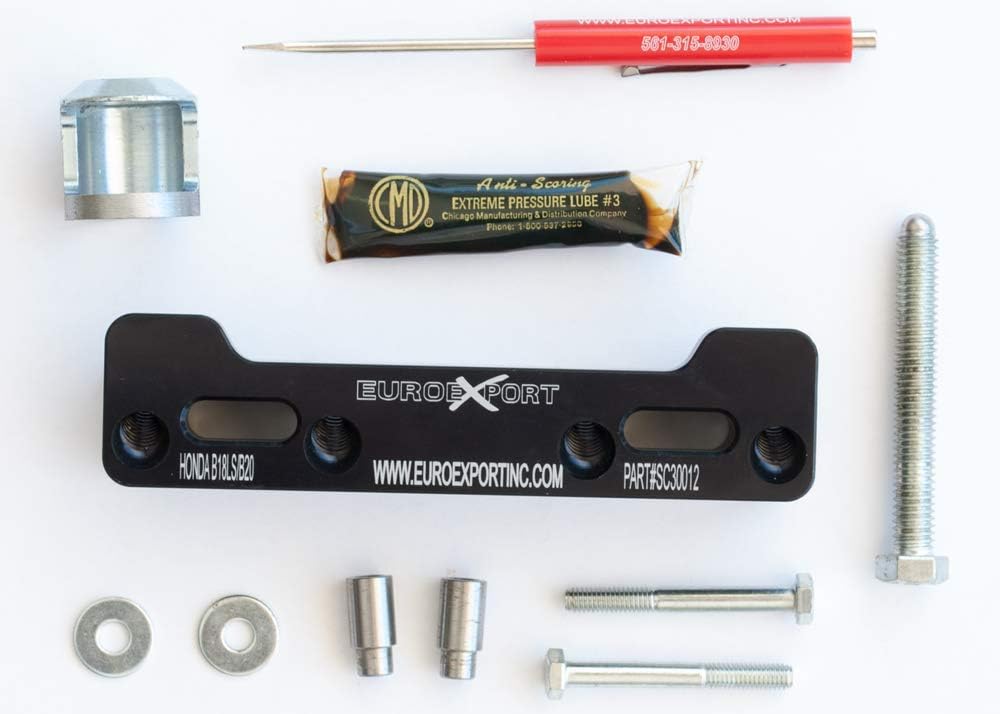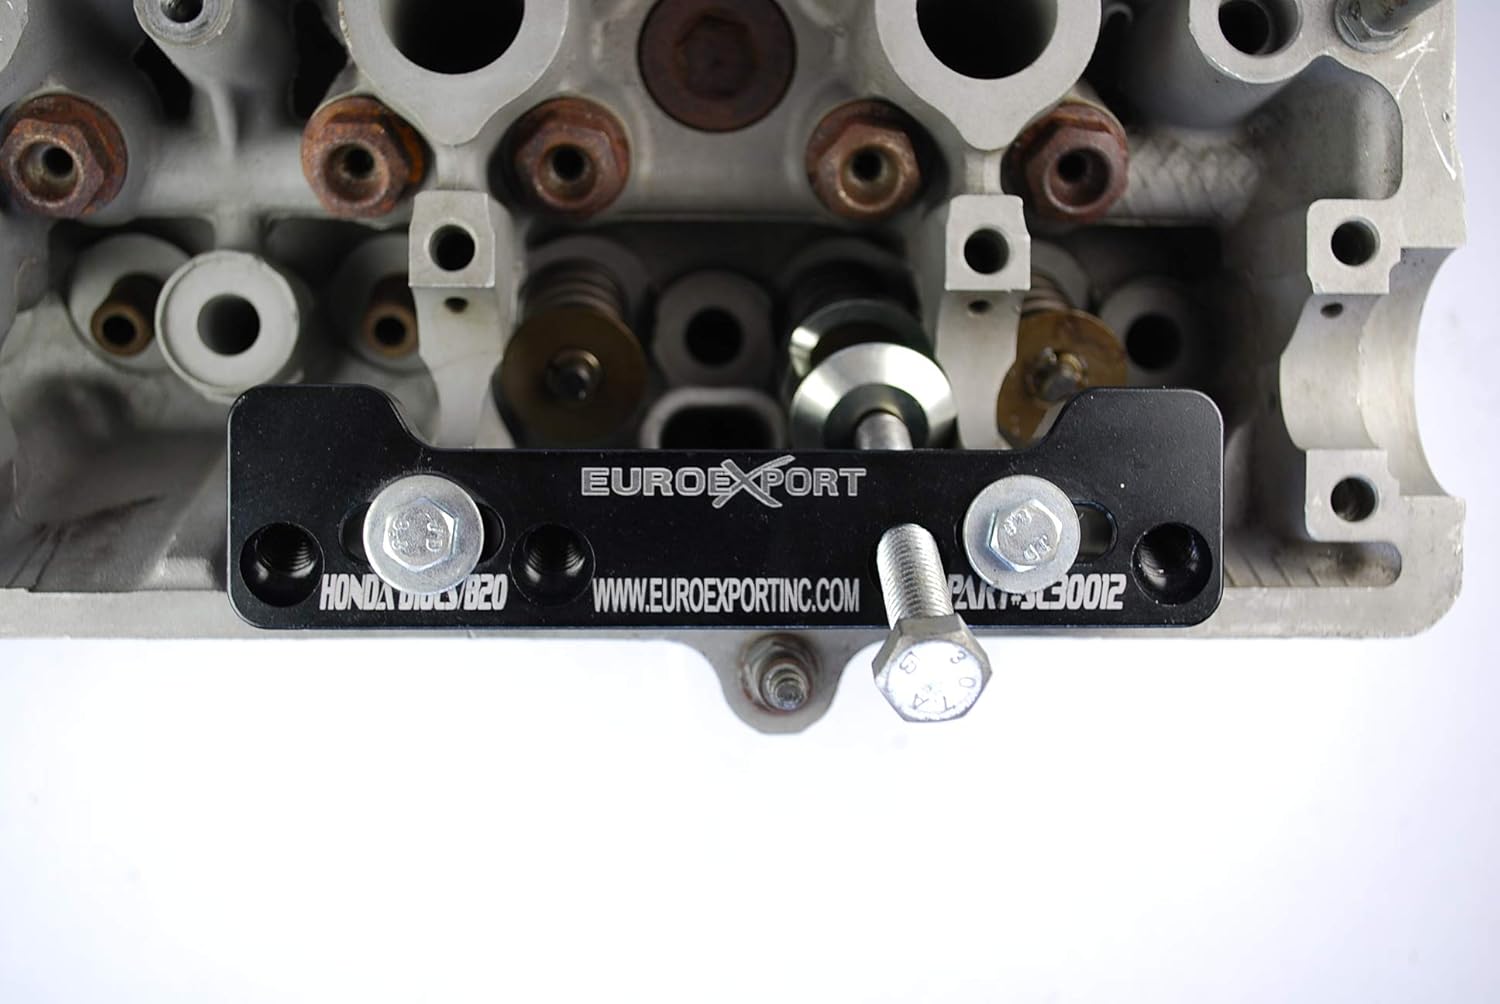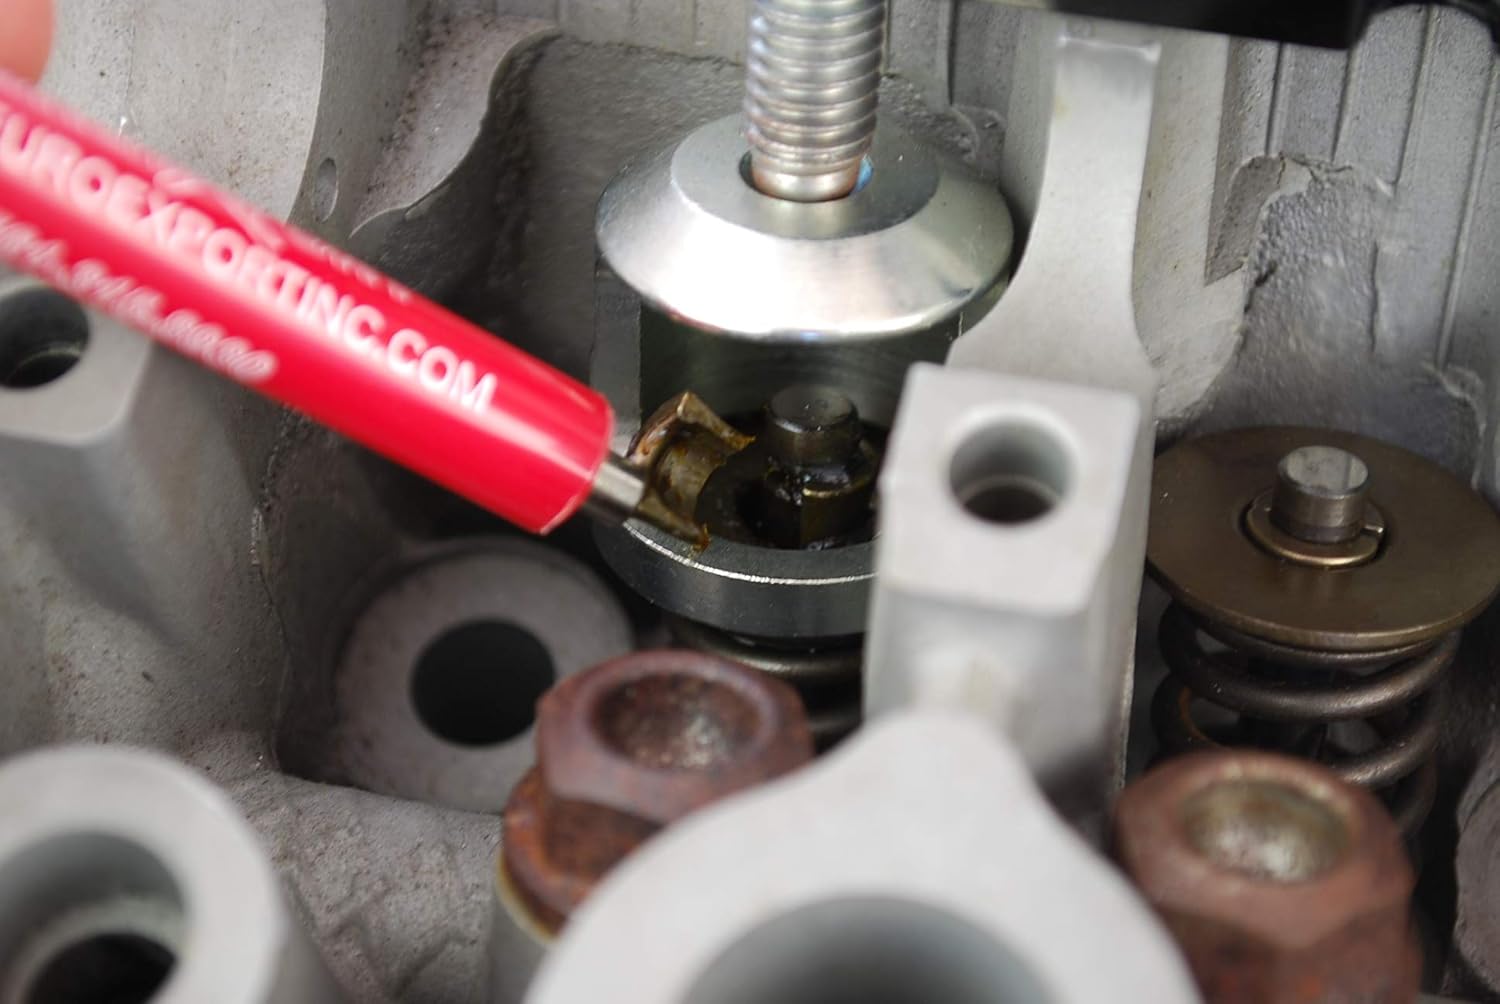
Valve Spring Compressor for Honda Acura B18A B18B B20
Category: Automotive
The tool replaces valve springs without having to remove the engine or cylinder head. With the help of this valve spring compressor tool, it only takes a matter of seconds to remove or install the valves spring assembly. Align the holes on the aluminum body of the valve spring compressor with the ones on the head using the dowel pin for proper alignment, bolt it using the provided short bolts, place the retainer cap on the retainers, screw down the long bolt into the body, remove the keepers using the magnetized screwdriver, and voila! it's done. Our valve spring compressor was specifically designed for non VTEC B18 and B20 heads and thus will fit flawlessly without any modifications. Tips: If using with the head on the block, cylinders need to be pressurized to 100PSI to prevent the valve from falling into the cylinder. If using with the head out of the engine compartment, put something below the valve to keep it pressed upward. Place the dowel pins with the thinner end in the block and the wider end facing up. Align the holes on the tool with the dowel pins, and place the shorter bolts and washers to secure the tool. Place the retainer cap on top of the retainer, lubricate the long bolt with provided grease and start turning the long bolt clockwise with the help of a wrench (14mm) to apply pressure to the retainer cap and compress the valve spring until the keepers are completely visible and can come out. Using the magnetized end of the screw driver remove the keepers. To reinstall the valve assembly, place the valve (if removed for some reason), valve seals, valve spring, and retainer; compress the assembly using the same steps as above. Place a small amount of the provided grease on the flat tip of the screw driver and place a keeper over it, the grease will hold the keeper in place and allow you to place the keepers easily. Once keepers are in place, start turning the bolt counterclockwise to relieve the pressure of the valve spring. *TOOLS ARE NON RETURNABLE
Features: Makes removing the valve assemblies a lot easier. Included is a small magnetized screw driver to very easily remove or install the keeper | The body is anodized black CNC machined 6061 T6 aluminum, for excellent finish and durability | Includes: valve spring compressor body tool, a magnetic screwdriver, main bolt, retainer cap, bolts, instructions, and lubricant | Can be used with the head on the block. No need to remove the rocker arm shafts. Will not slip and scratch or damage your head like universal clamp type valve spring compressors | Made in USA for decades. Beware of the cheap, fake copies out there. We are the only original makers of these tools.